Philipp Ludwig, Count Palatine of Neuburg

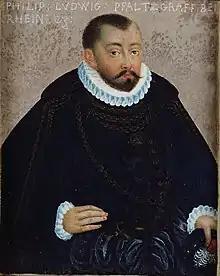
Philip Louis, Count Palatine of Neuburg

Philipp Ludwig of Neuburg (2 October 1547 – 22 August 1614) was Count Palatine of Neuburg from 1569 until 1614.